Starfleet Orion

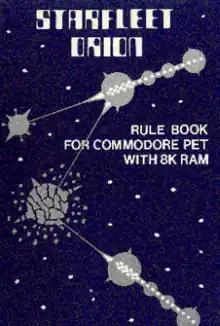
Rule book cover art

Starfleet Orion is a 1978 science fiction strategy game written and published by Automated Simulations (who would become Epyx in 1983). It appears to be the first space-themed strategy game sold for microcomputer systems. The game was originally written in BASIC for the PET, but later ported to other early home computer platforms including the TRS-80 and Apple II. The game was something of a success, leading to a string of successes for the company, notably the major hit "Temple of Apshai".